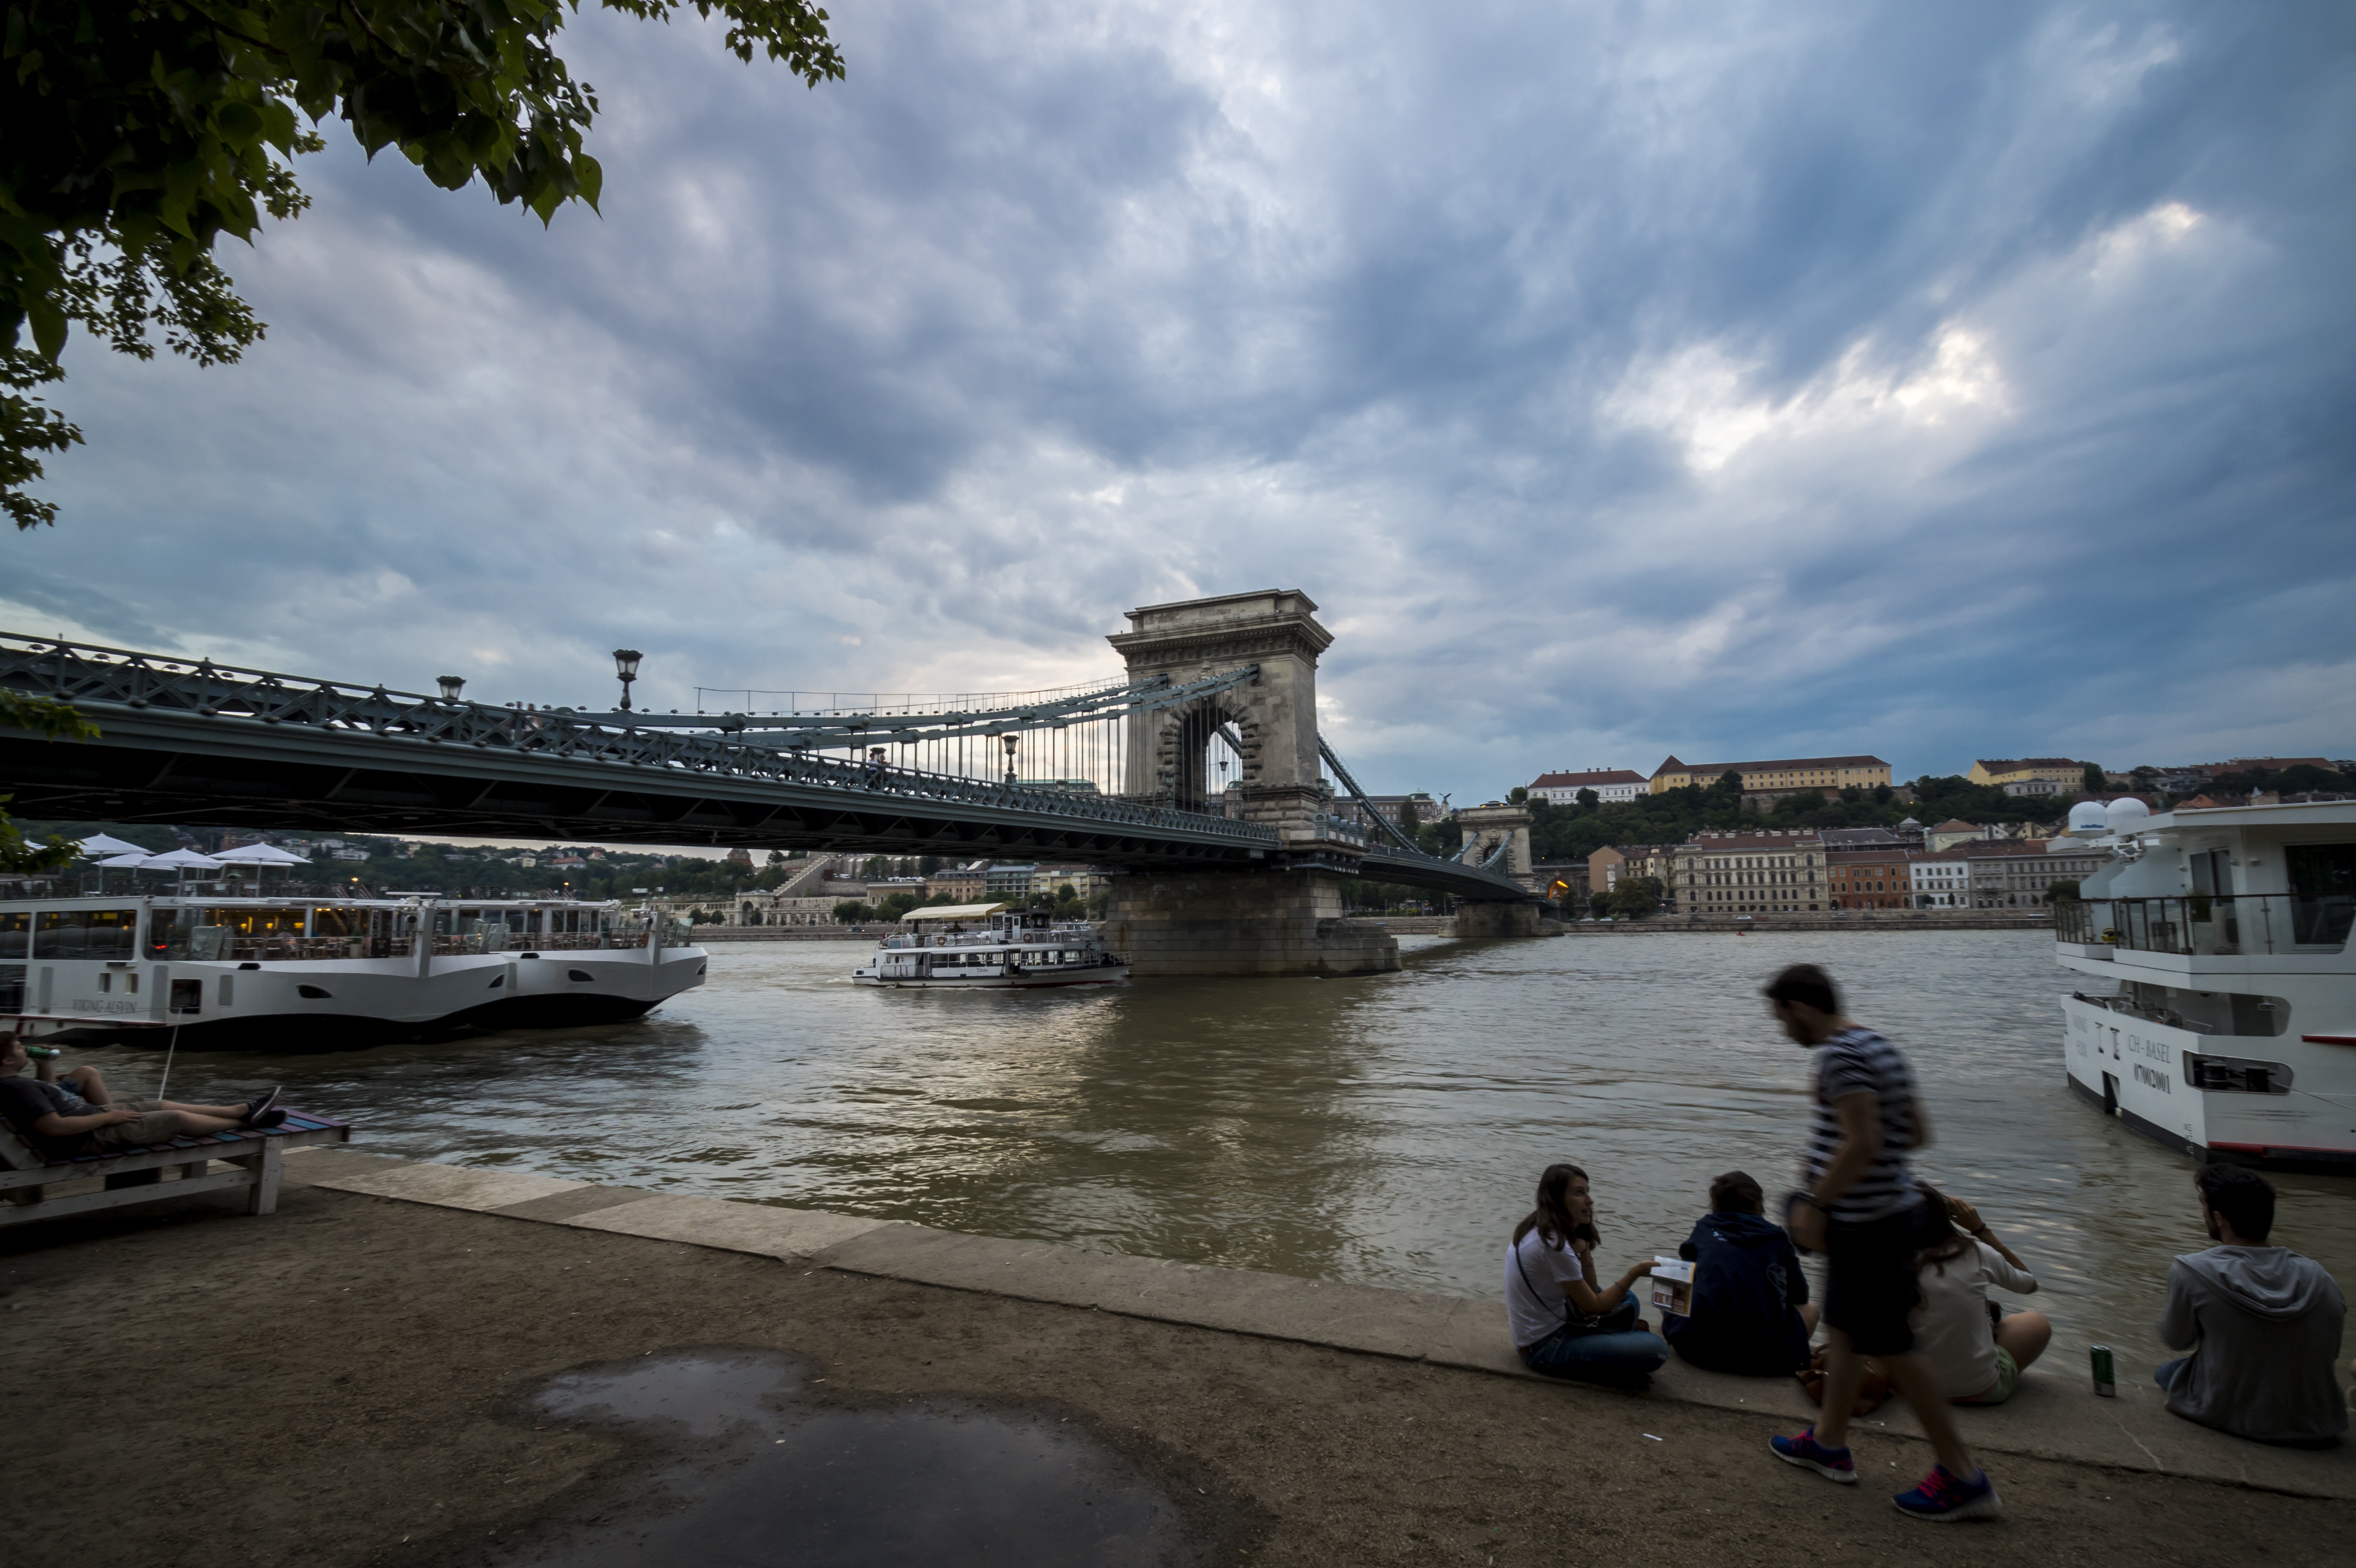
landscape, sea, coast, water, sky, bridge, view, city, pier, river, cityscape, vacation, travel, vehicle, tourism, waterway, capital, budapest, hungary